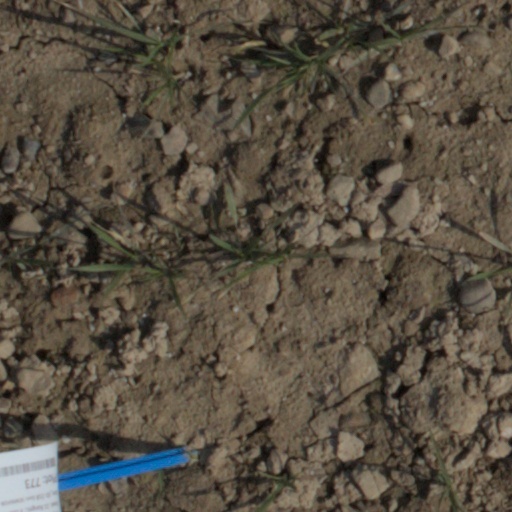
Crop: wheat